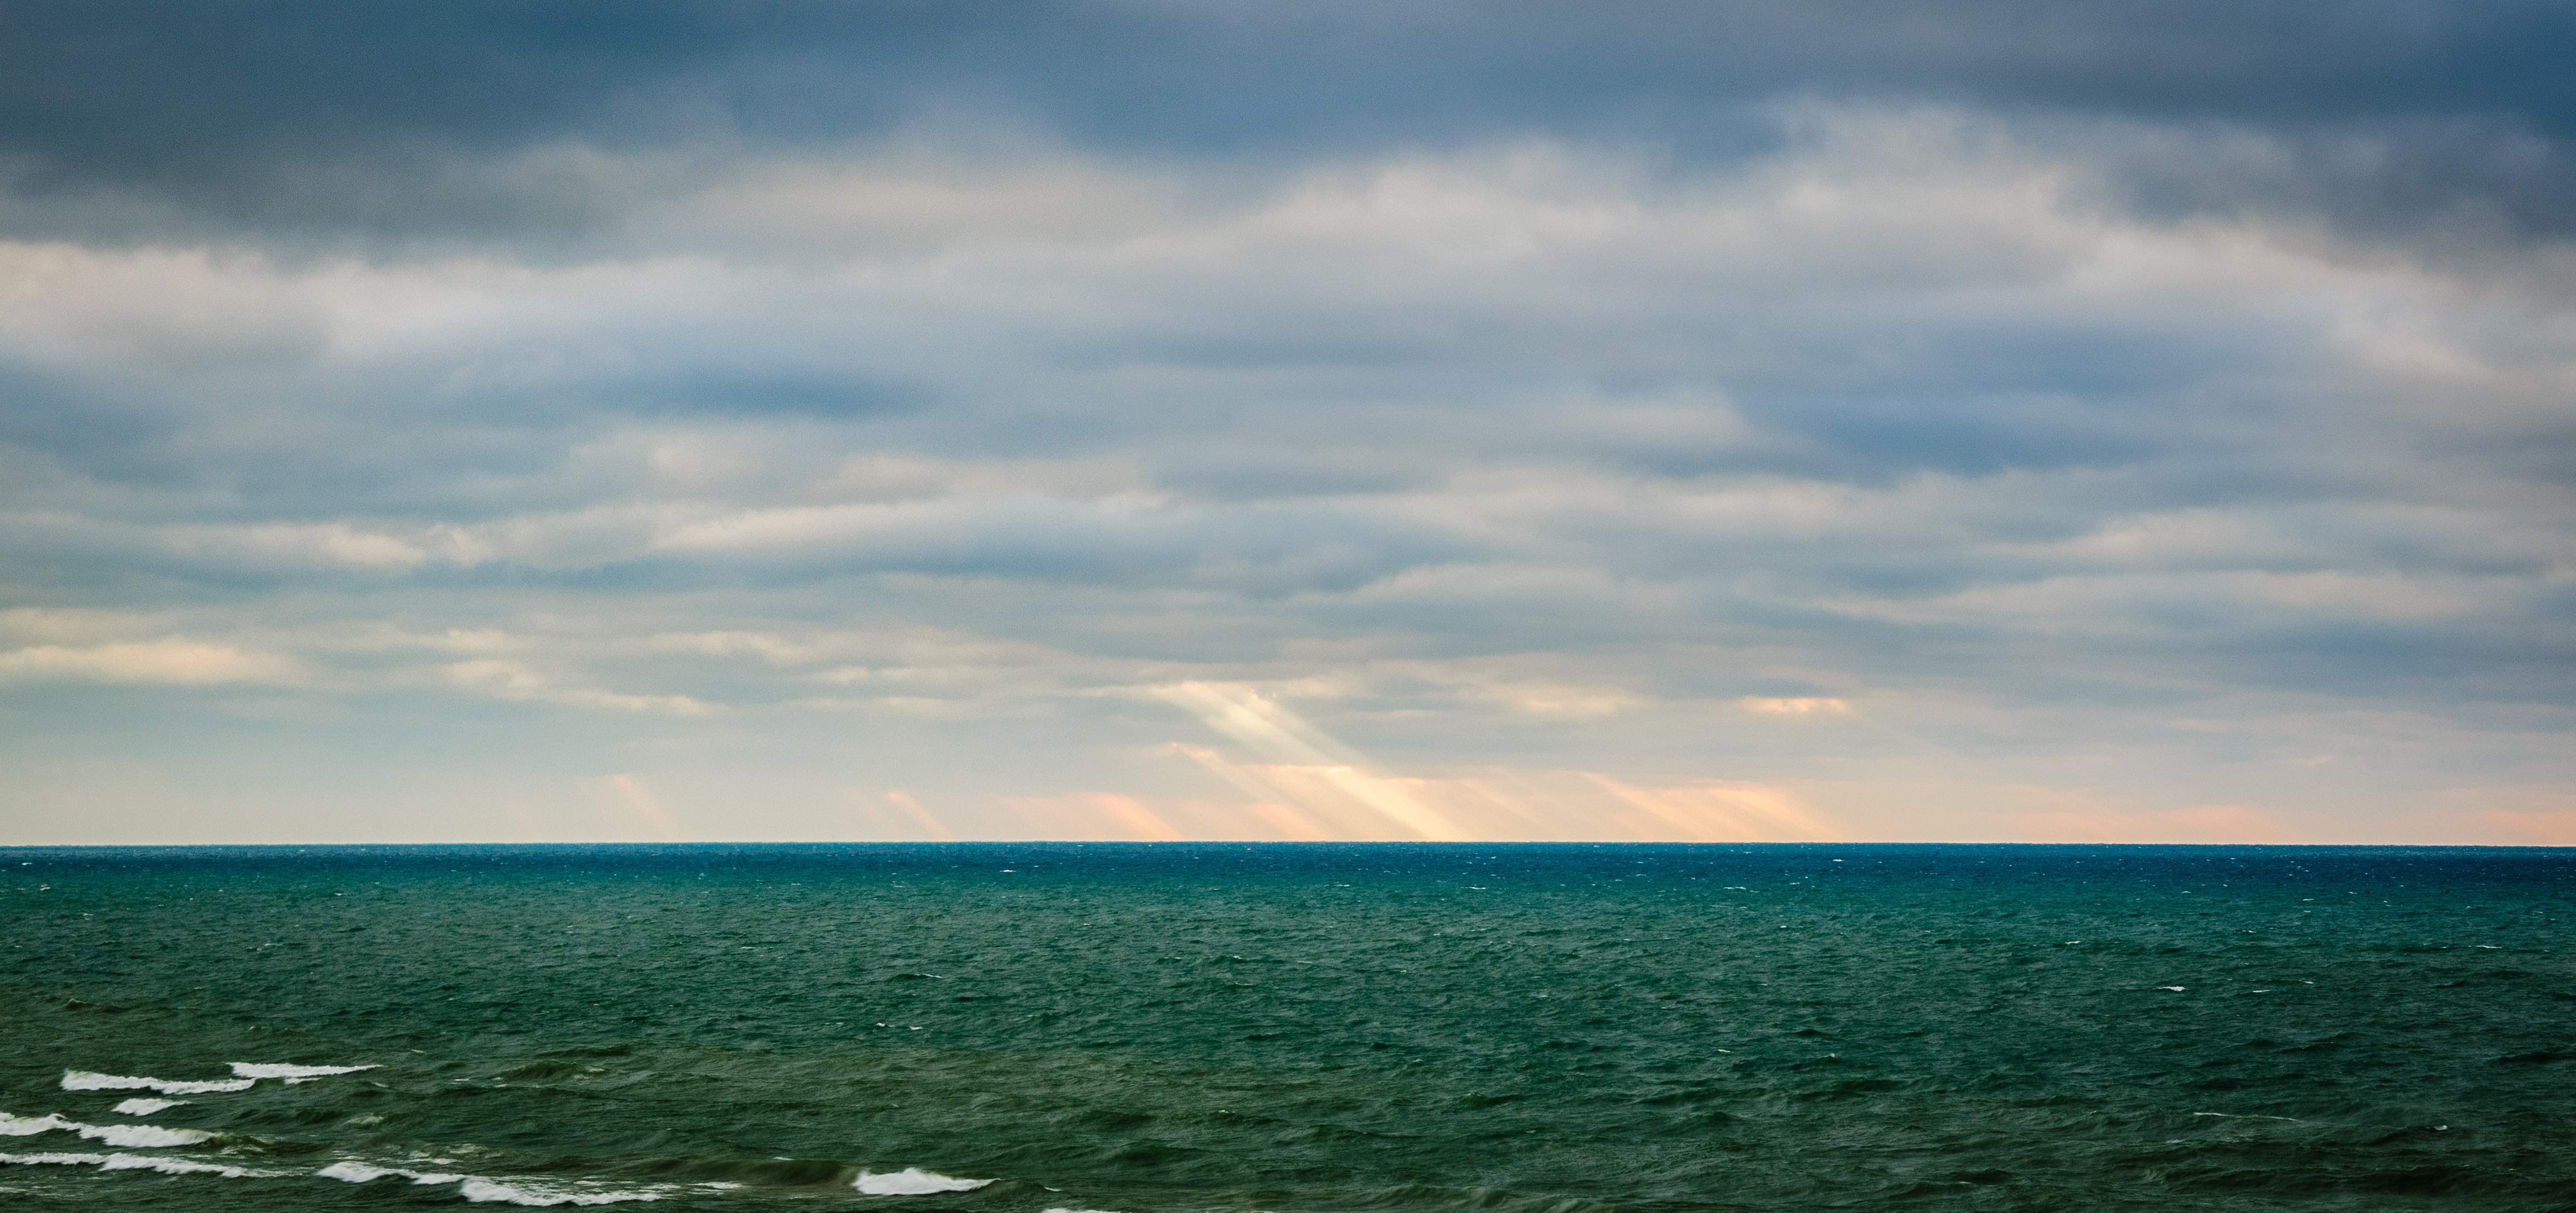
beach, sea, coast, ocean, horizon, cloud, sky, sunlight, morning, shore, wave, dawn, dusk, bay, body of water, meteorological phenomenon, wind wave